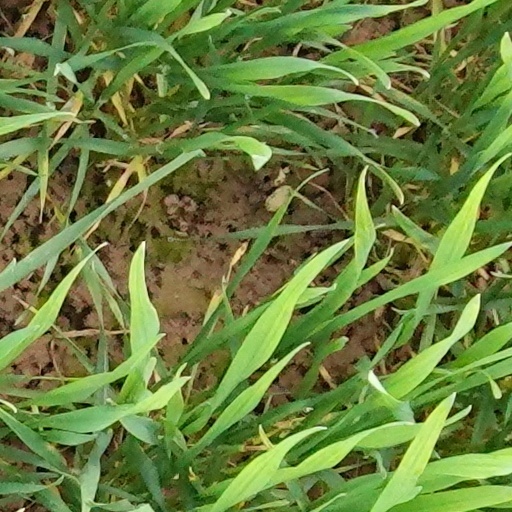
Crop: wheat